The Richie Allen Show

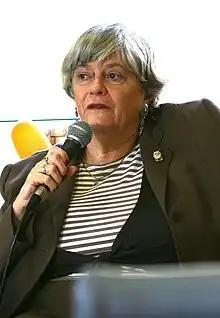
Ann Widdecombe (pictured) was one of the highest profile politicians who appeared on the programme

In 2019, anti-racist advocacy group Hope not Hate released a report which said that Brexit Party figures appeared on the programme, on the same episodes as racist and antisemitic guests. This included Brexit Party MEP and former Member of Parliament Ann Widdecombe, as well as Brexit Party MEP, former television personality David Bull, and senior lecturer of Abertay University and PPC for Dundee West and unsuccessful MEP candidate in Scotland, Stuart Waiton. Widdecombe's appearance (15 August 2017) was succeeded by Kevin Barrett, an antisemitic 9/11 truther who claimed that the Charlottesville car attack and violence at the Unite the Right rally were false flags staged by the American government. Widdecombe was described as an "old friend of the show" by the host during one appearance. Widdecombe told "The Jewish Chronicle" that she agreed to appear to discuss Brexit, and that she "had never heard of the "Richie Allen Show" until I agreed to go on." She distanced herself from the programme's antisemitic content by, among other things, pointing to her membership of the Conservative Friends of Israel, B'nai B'rith event speeches, and her novel "An Act of Treachery", which is set during the Holocaust.